Elke Winkens

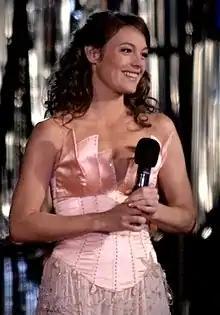
Elke Winkens in 2009

In 2003, Winkens posed for the German edition of "Playboy" magazine and in 2008, she participated in the celebrity dancing show "Dancing with the Stars" which was broadcast on ORF. She was voted off just one week before the final.